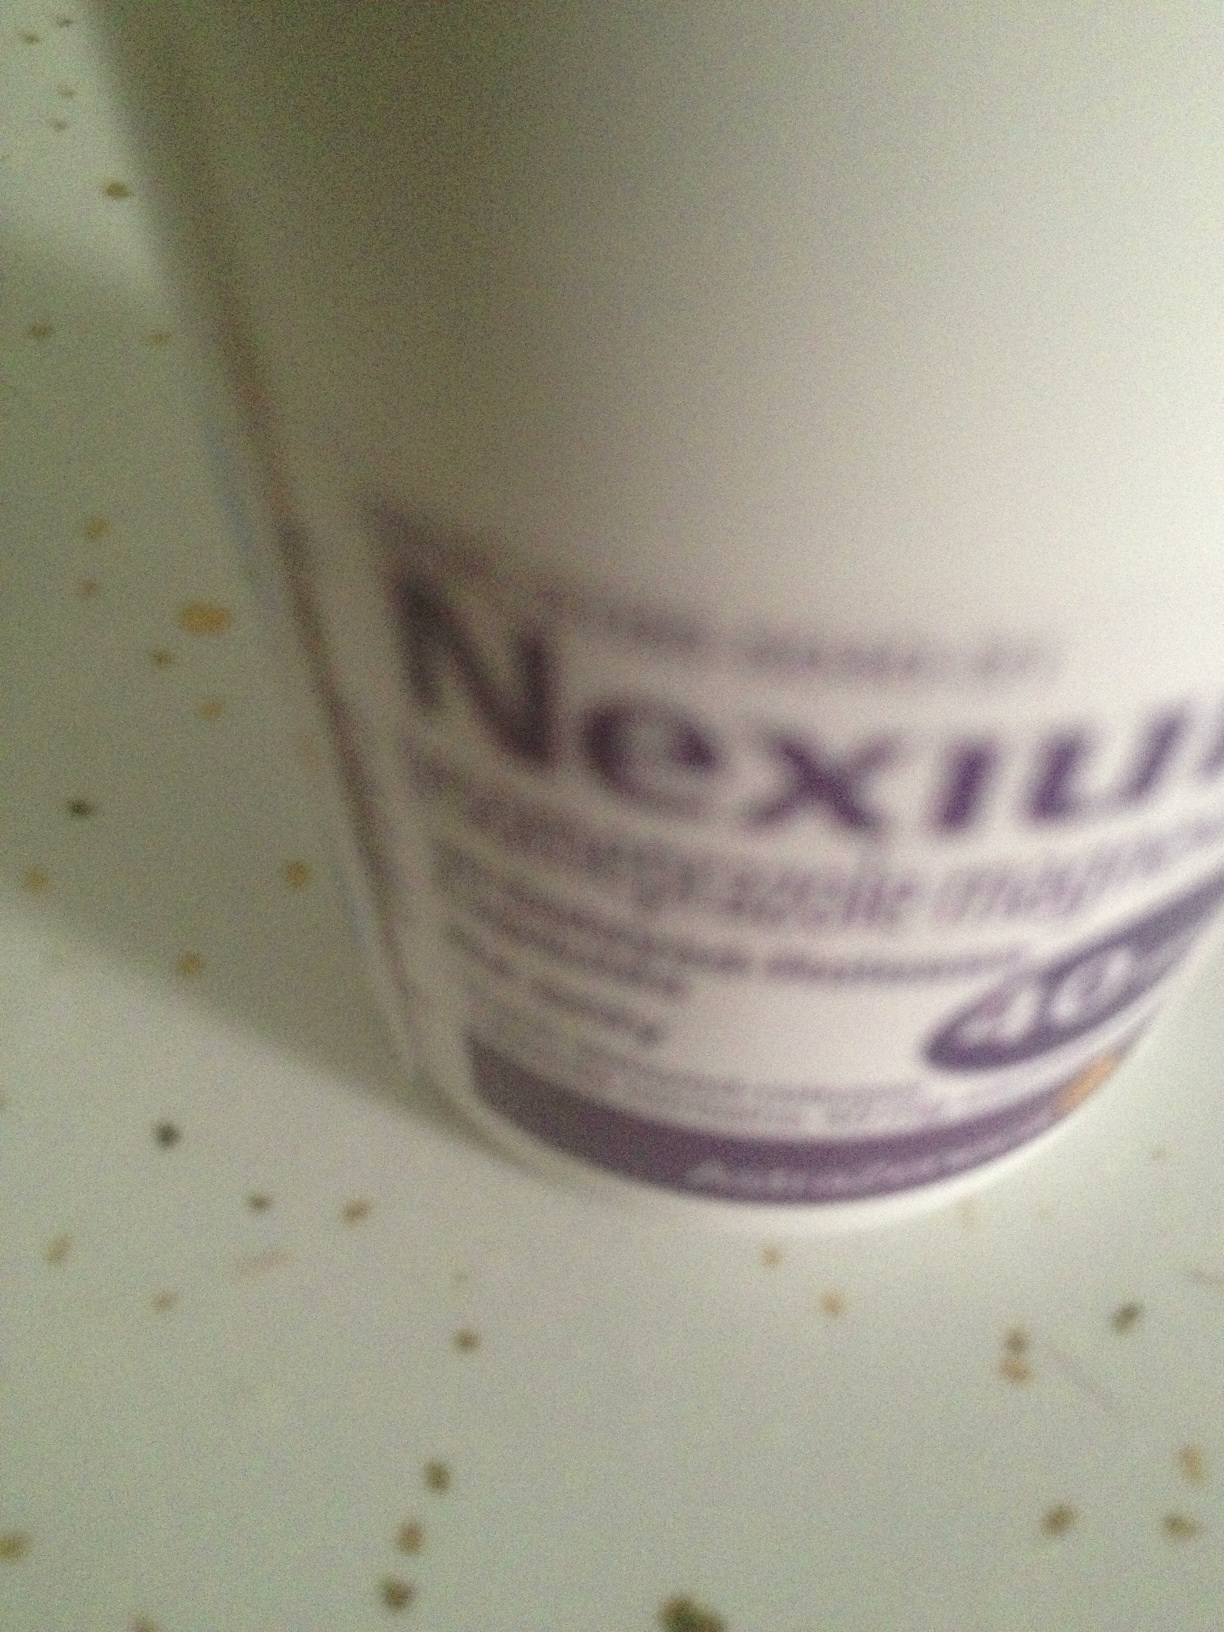Question: Yes, I need to determine the blue RX number on this bottle of medication.  Thank you.  The six digit number.  Thank you.
Answer: unanswerable